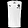
Label: T - shirt / top